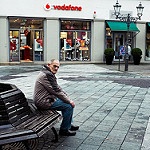
Label: street